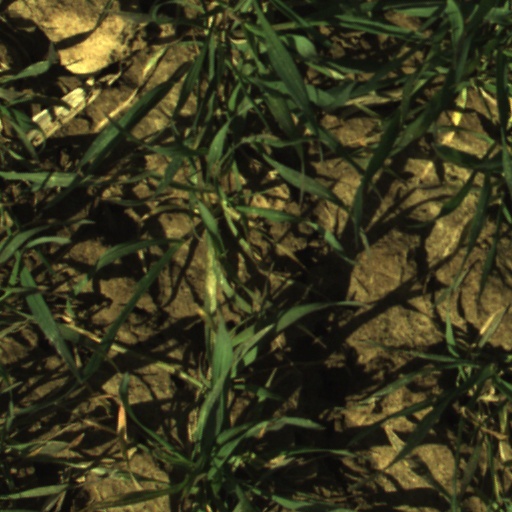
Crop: wheat